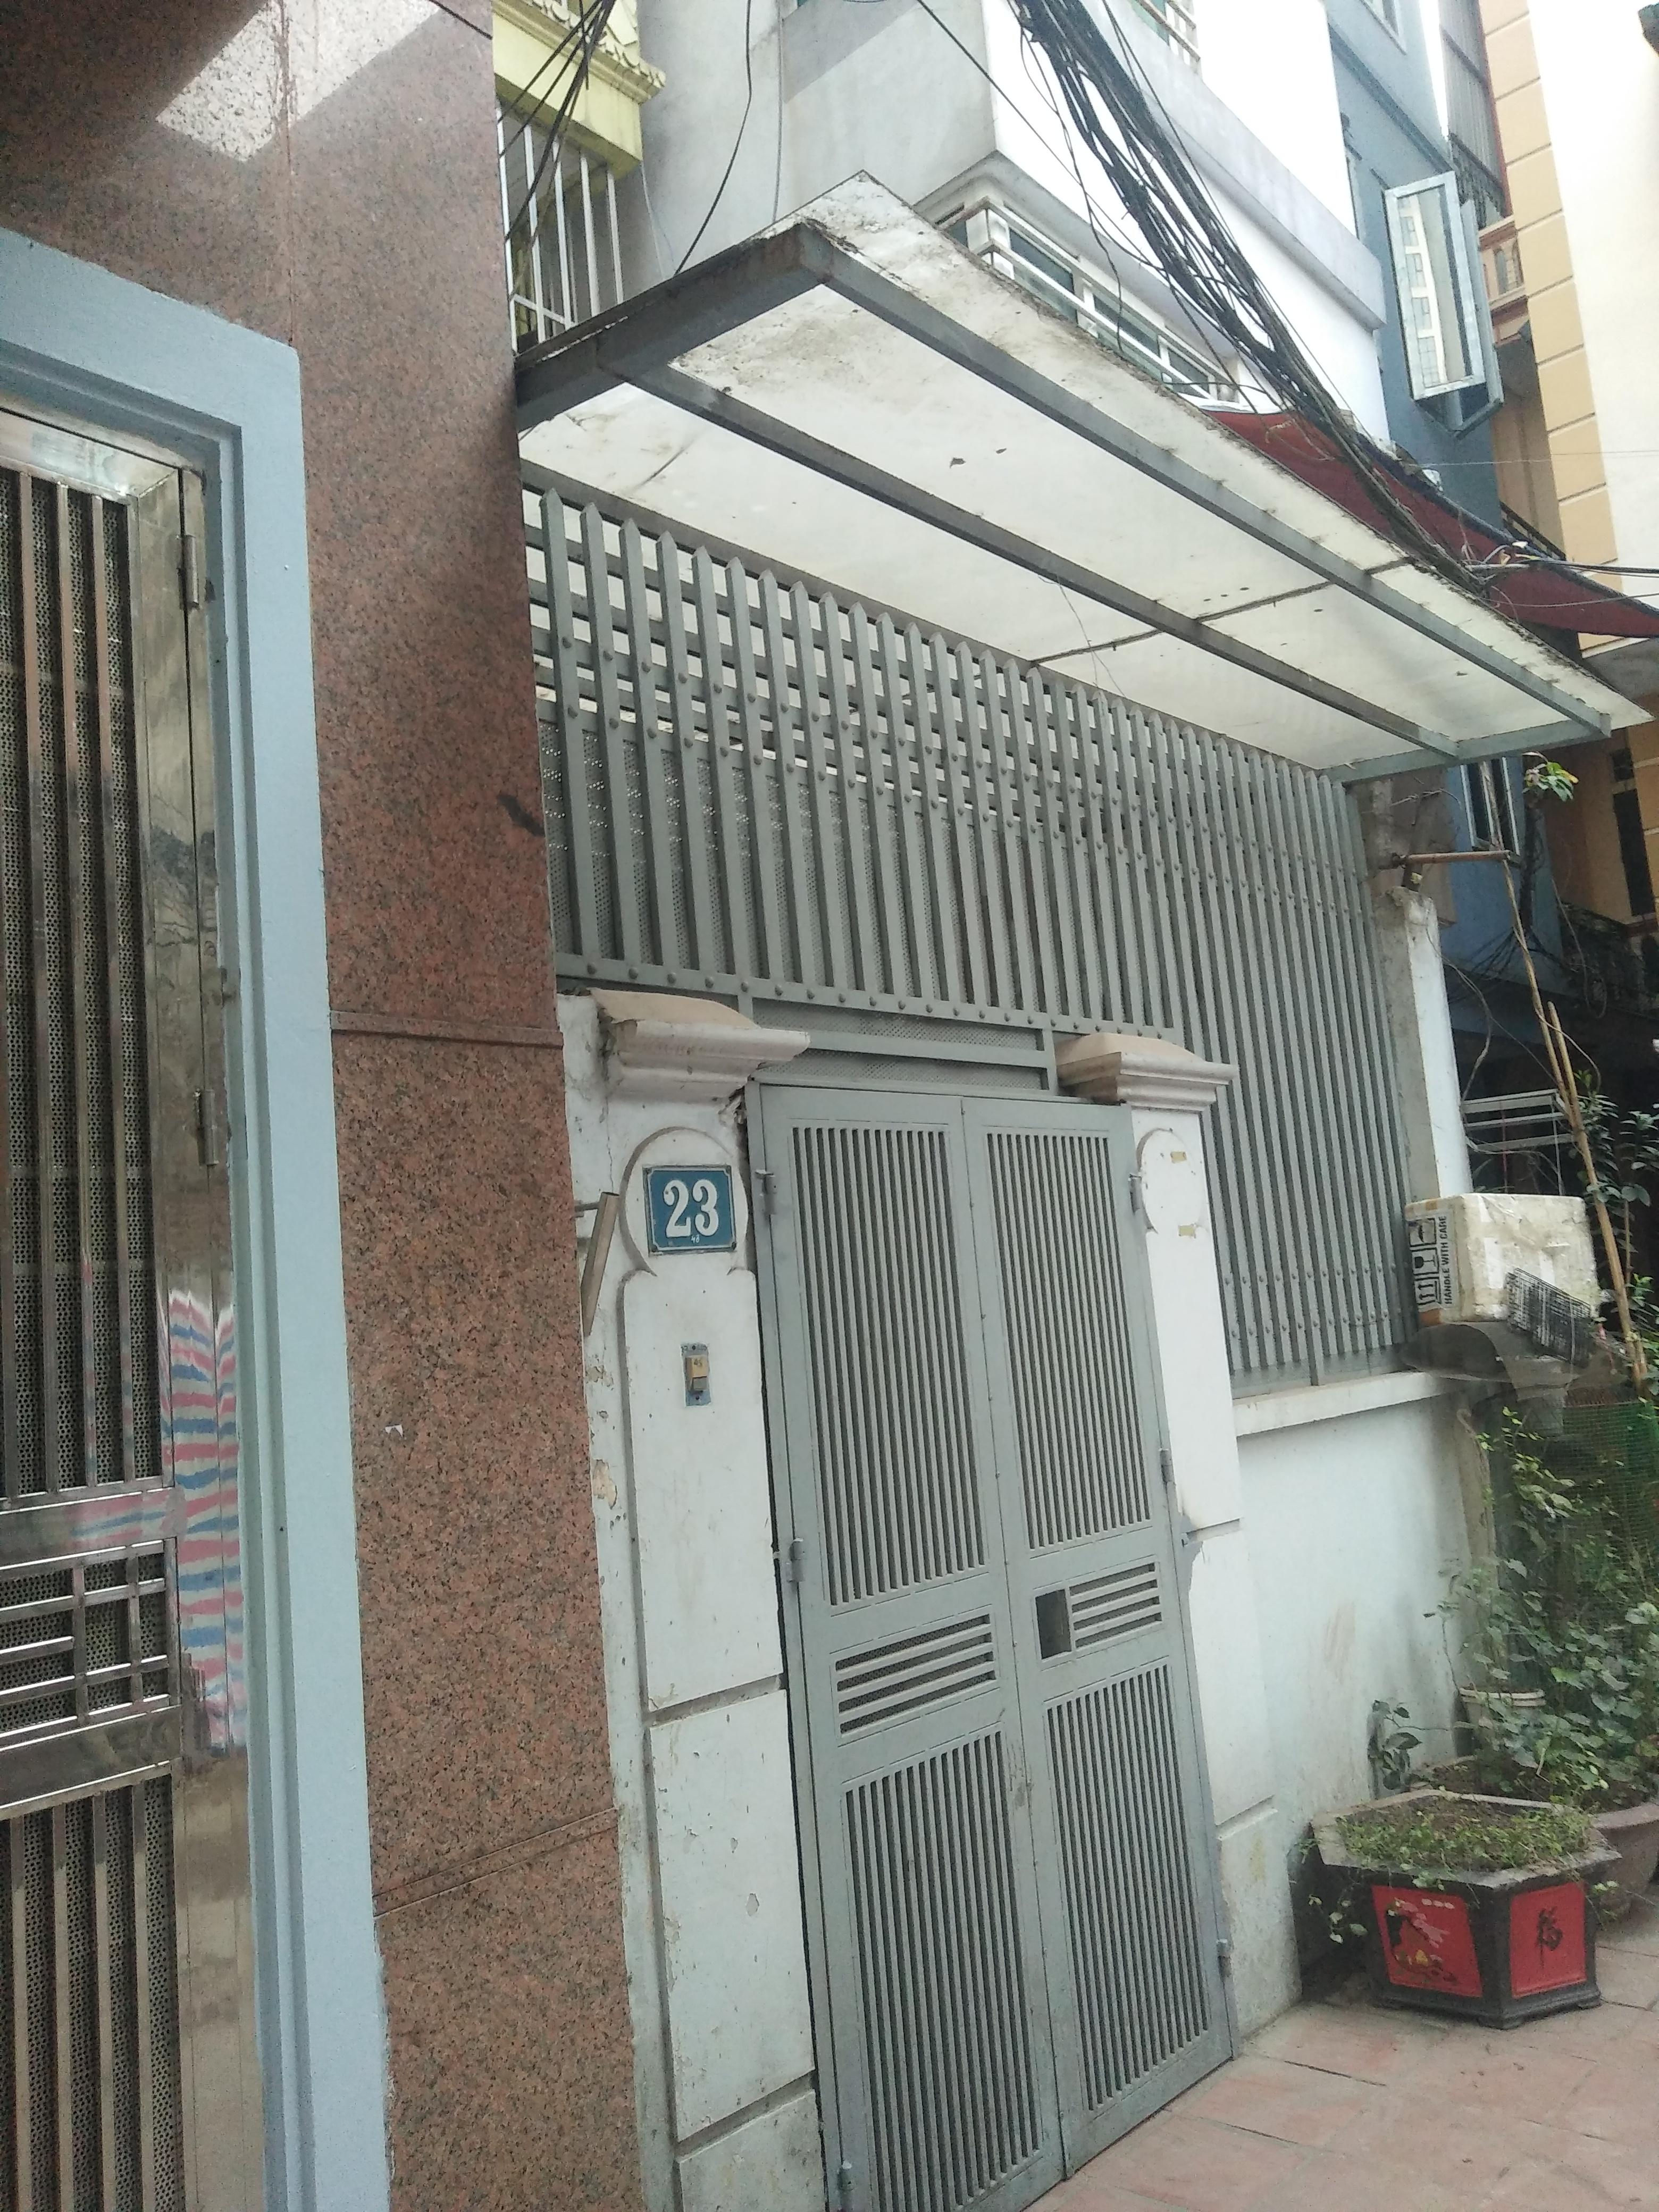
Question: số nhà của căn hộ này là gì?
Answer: số nhà của căn hộ này là 23